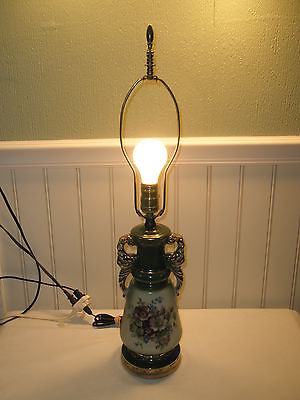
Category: lamp